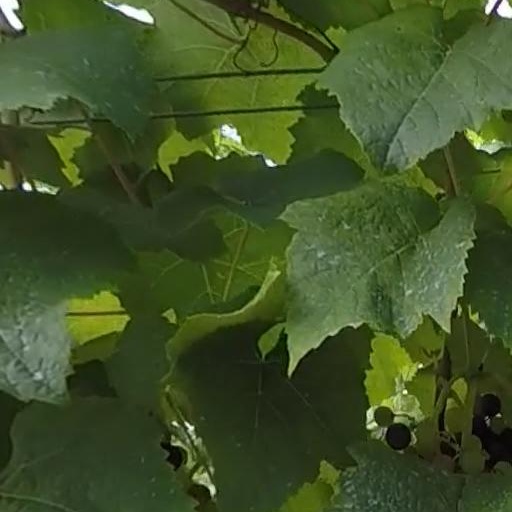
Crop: grape